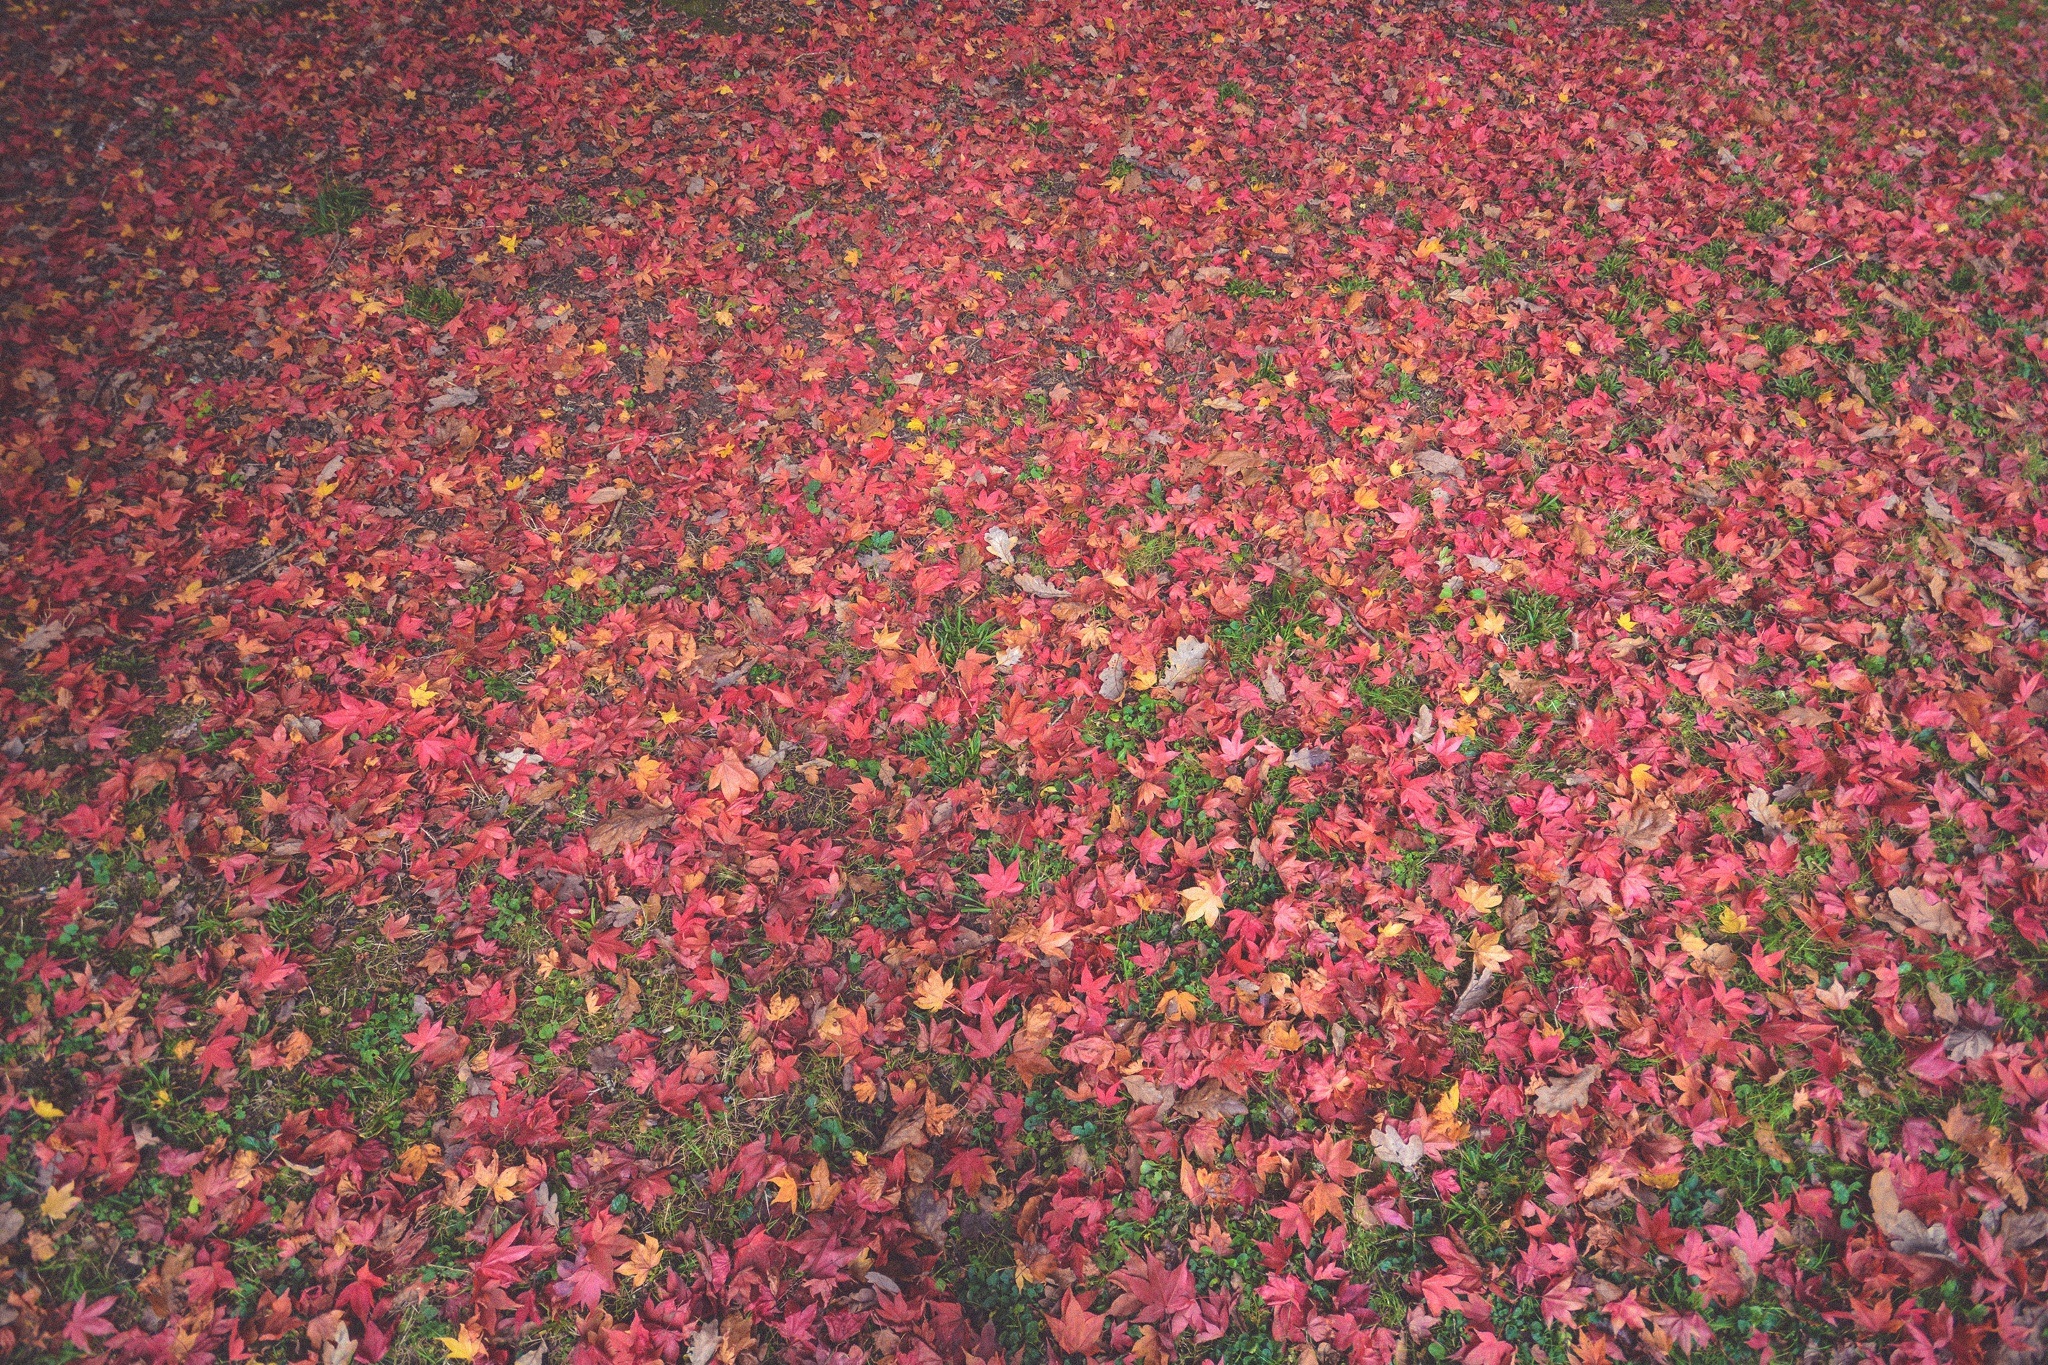
tree, nature, plant, leaf, fall, flower, petal, red, autumn, season, leaves, colors, shrub, colours, flooring, flowering plant, annual plant, land plant